Cattai Estate

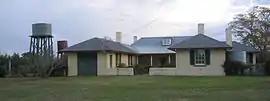
Dr. Arndell's cottage in the Cattai National Park, part of the Cattai Estate, in July 2006.

The Cattai Estate is a heritage-listed former farm and cultural landscape and now national park at Wisemans Ferry Road, Cattai, New South Wales, an outer suburb of Sydney, Australia. It was built from 1804 to 1821. It is also known as Caddai Estate, Cattai National Park and Caddie estate. The property is owned by Office of Environment and Heritage, an agency of the Government of New South Wales. It was added to the New South Wales State Heritage Register on 2 April 1999.